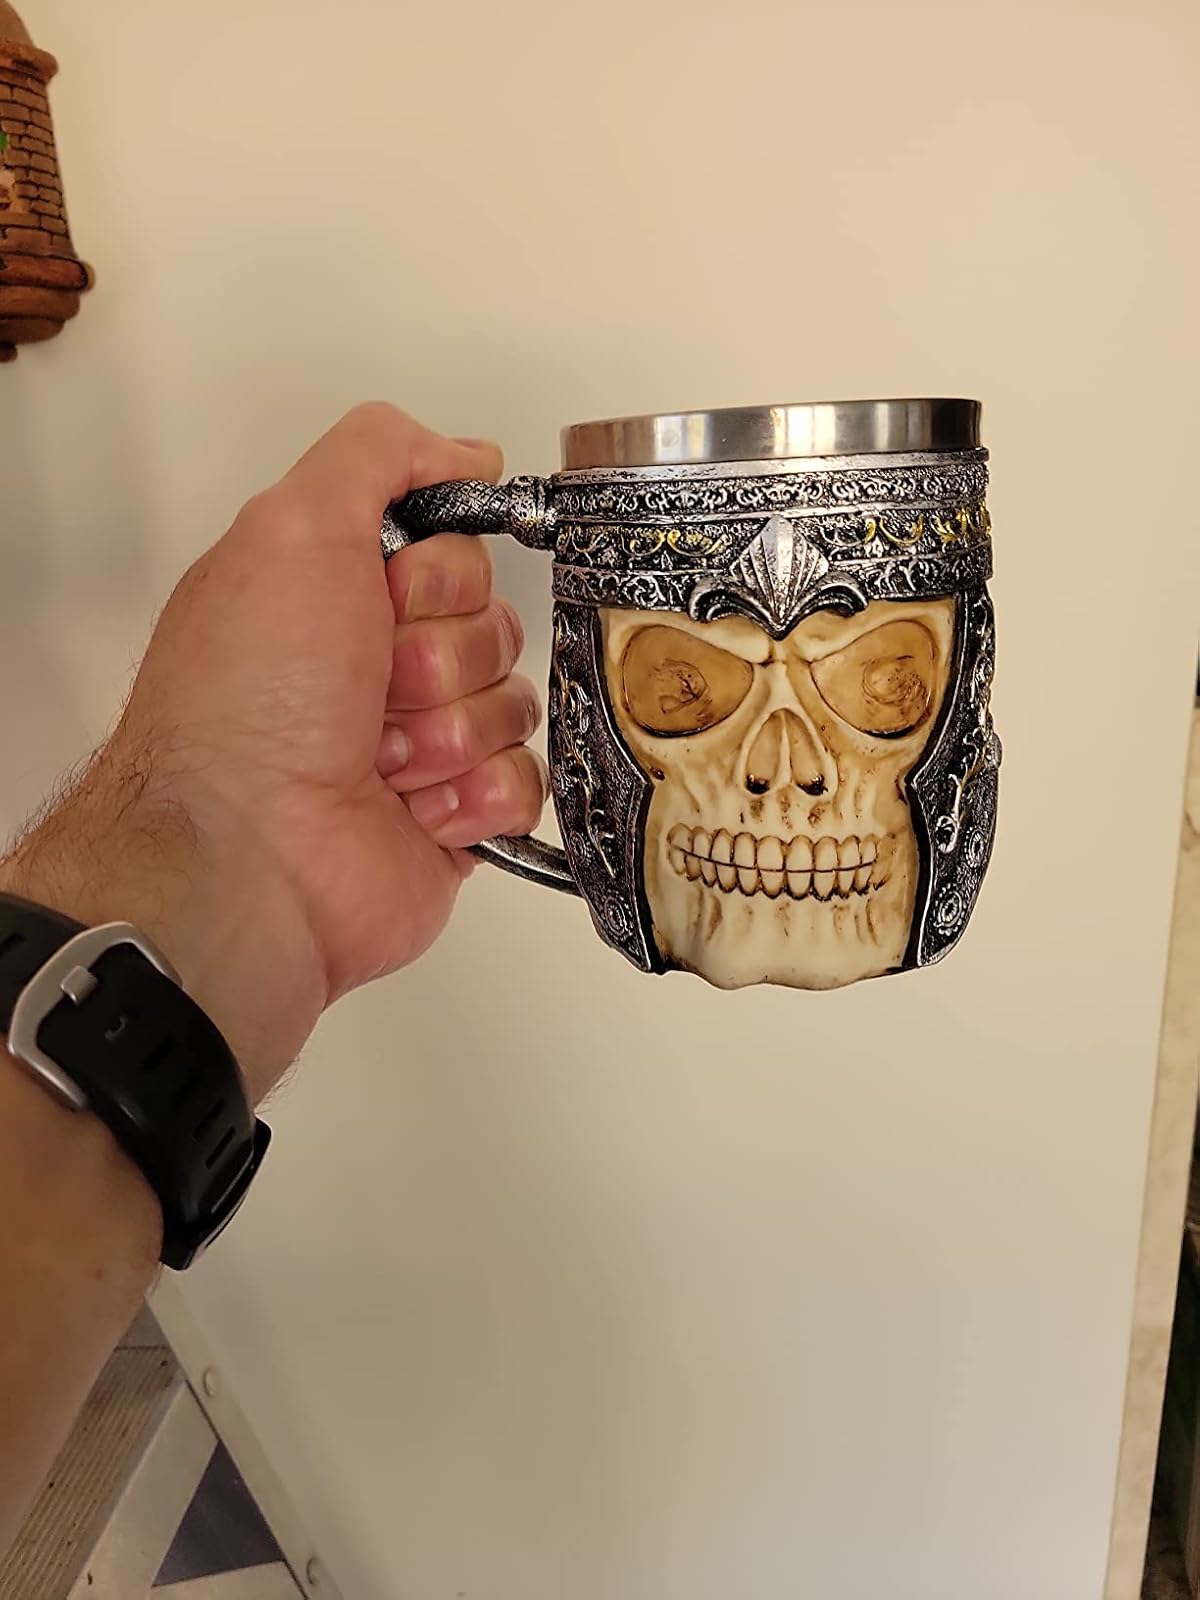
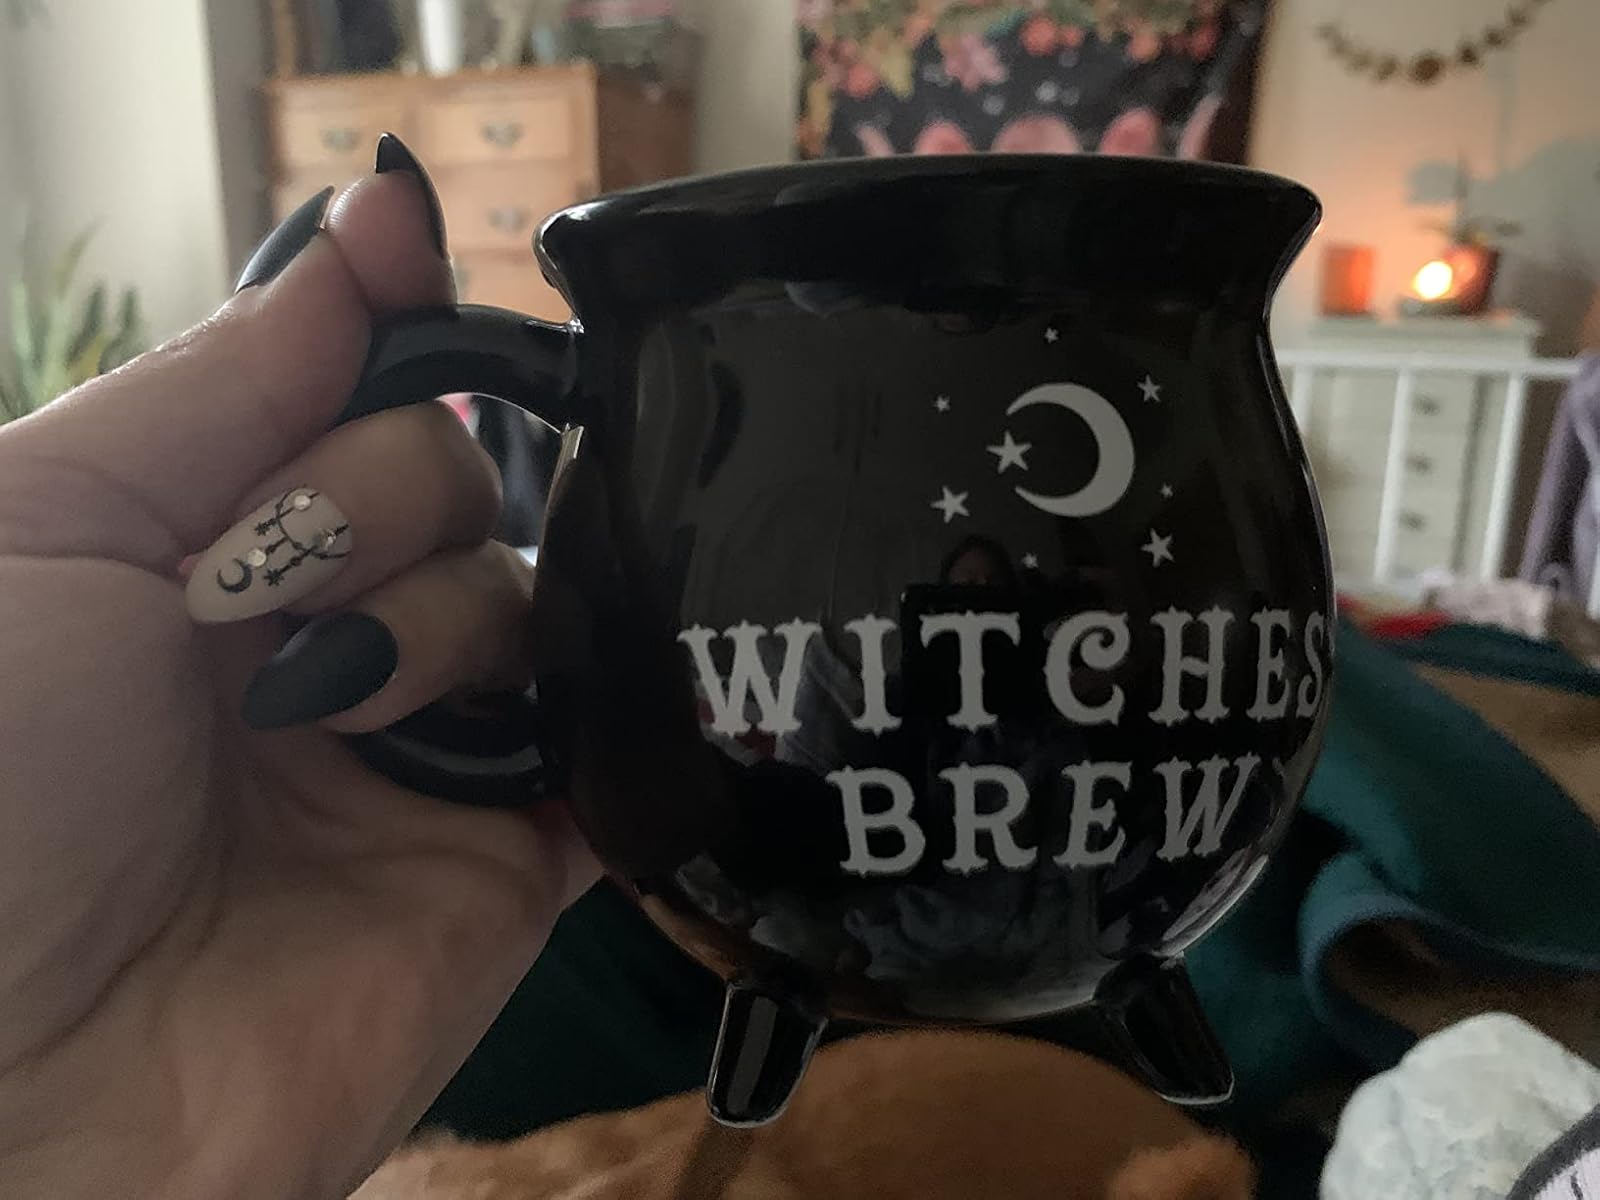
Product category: items_mug
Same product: no